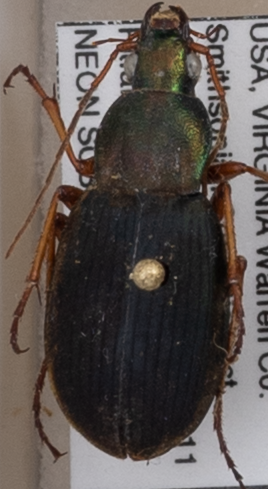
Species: Chlaenius aestivus
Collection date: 2022-07-28
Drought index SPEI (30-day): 0.916
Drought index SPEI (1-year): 0.846
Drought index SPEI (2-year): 0.782